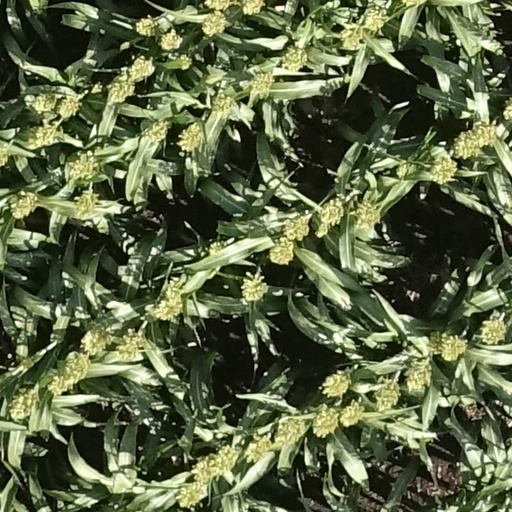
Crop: sorghum